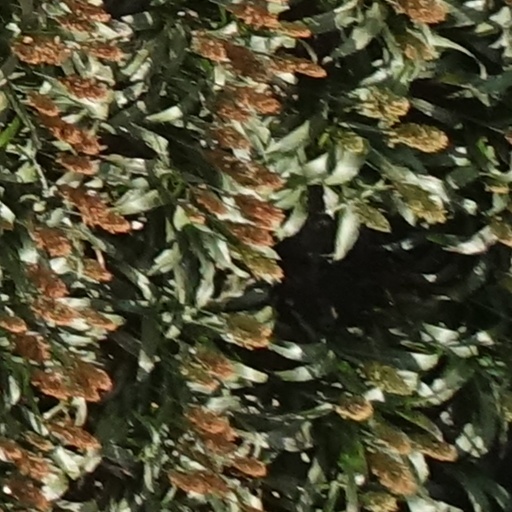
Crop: sorghum